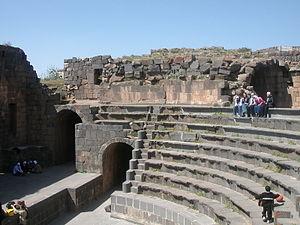
Chahba est une ville du sud de la Syrie, dans le gouvernorat de Soueïda.
Le patrimoine syrien durant la guerre civile syrienne et depuis l'année 2011, a fait l'objet par ses protagonistes, d'importantes et étendues destructions par tirs et bombardements, et aussi par occupations illégales et pillages des sites.